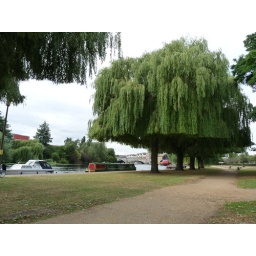
Narrow boat under willow tree